Wager Swayne

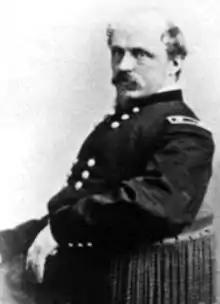
Medal of Honor recipient

Wager Swayne (November 10, 1834December 18, 1902) was a Union Army colonel during the American Civil War and was appointed as the last major general of volunteers of the Union Army. Swayne received America's highest military decoration the Medal of Honor for his actions at the Second Battle of Corinth. He also was effectively the military governor of Alabama from March 2, 1867, to July 14, 1868, after the passage of the first Reconstruction Act by the U.S. Congress until Alabama was readmitted to the Union. Robert M. Patton remained the nominal governor during this period but as the local army commander, Swayne controlled the State government. During the Reconstruction era, Swayne oversaw the Freedmen's Bureau in Alabama and helped establish schools for African Americans in the state. He was the first person born after Alabama statehood, to govern the state.